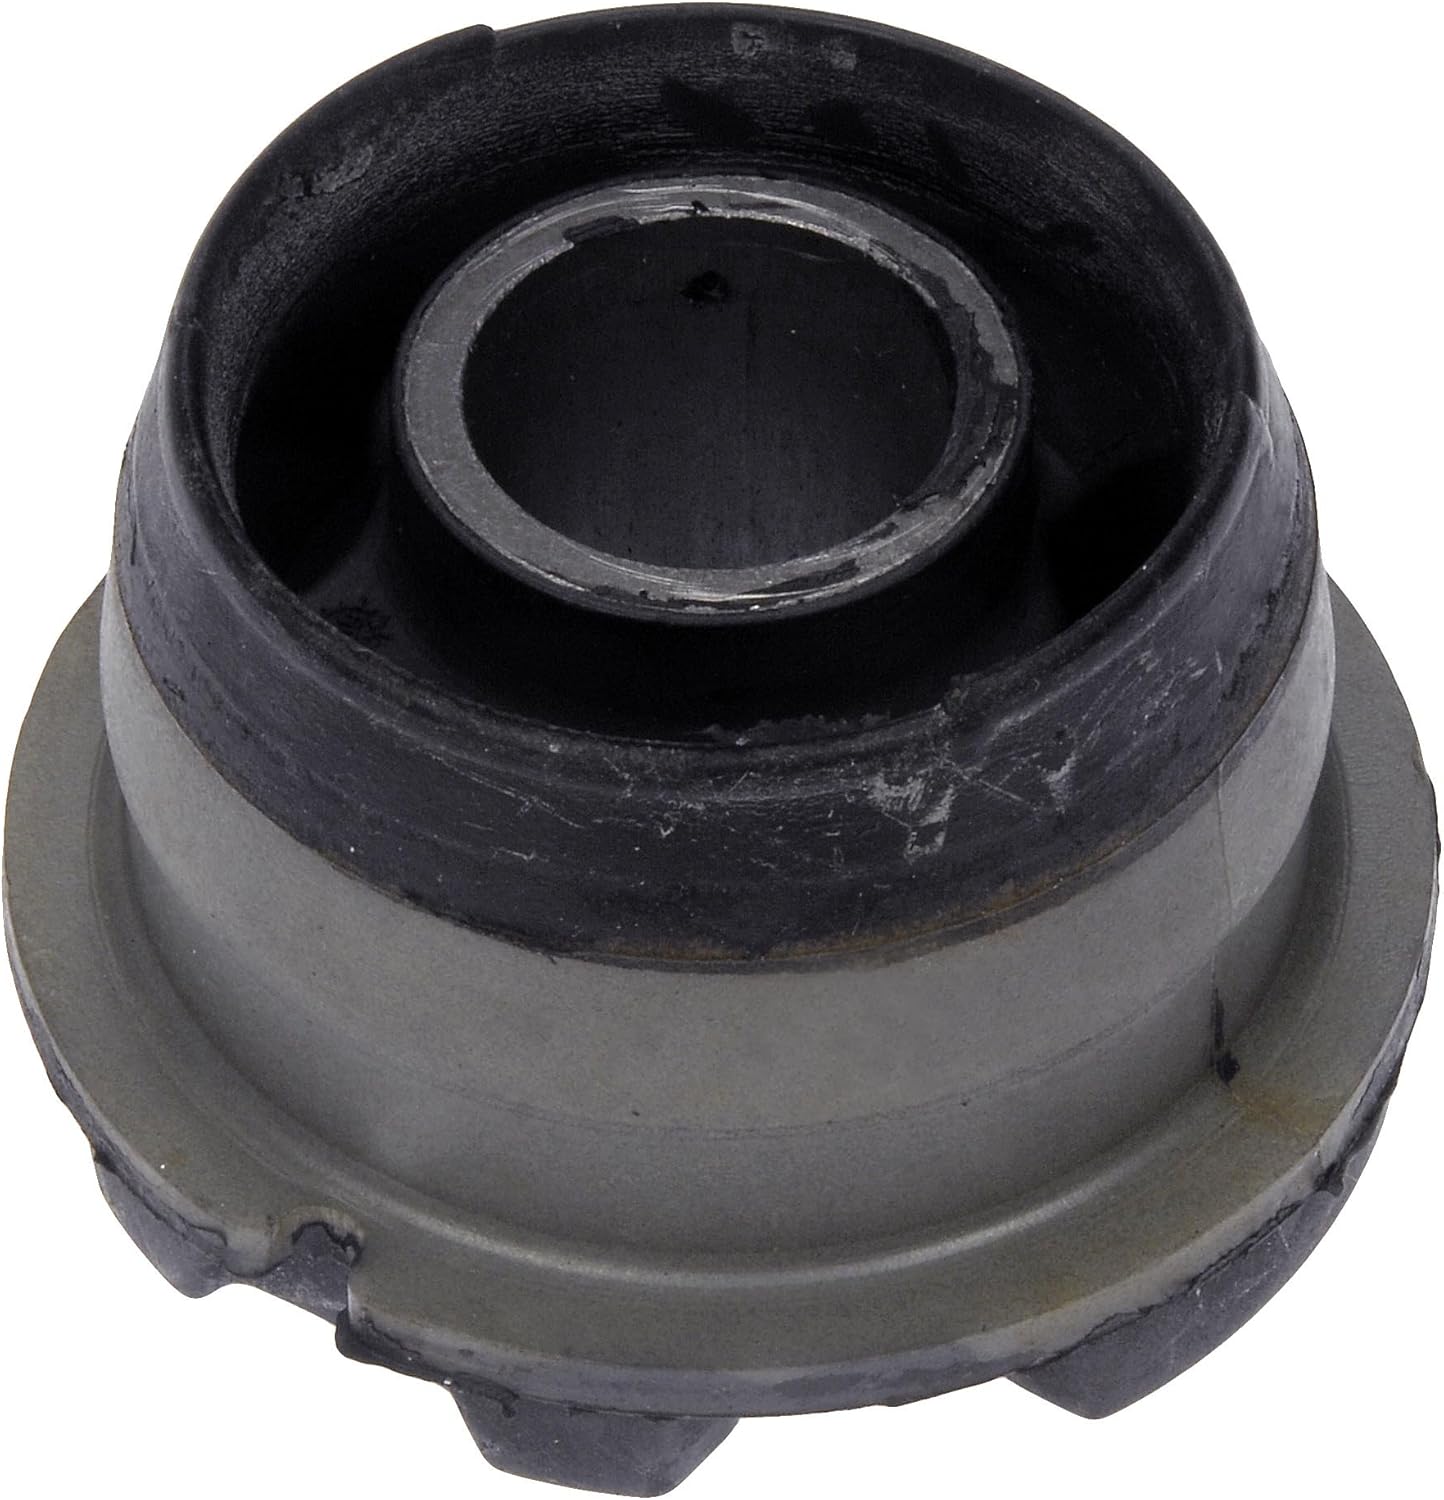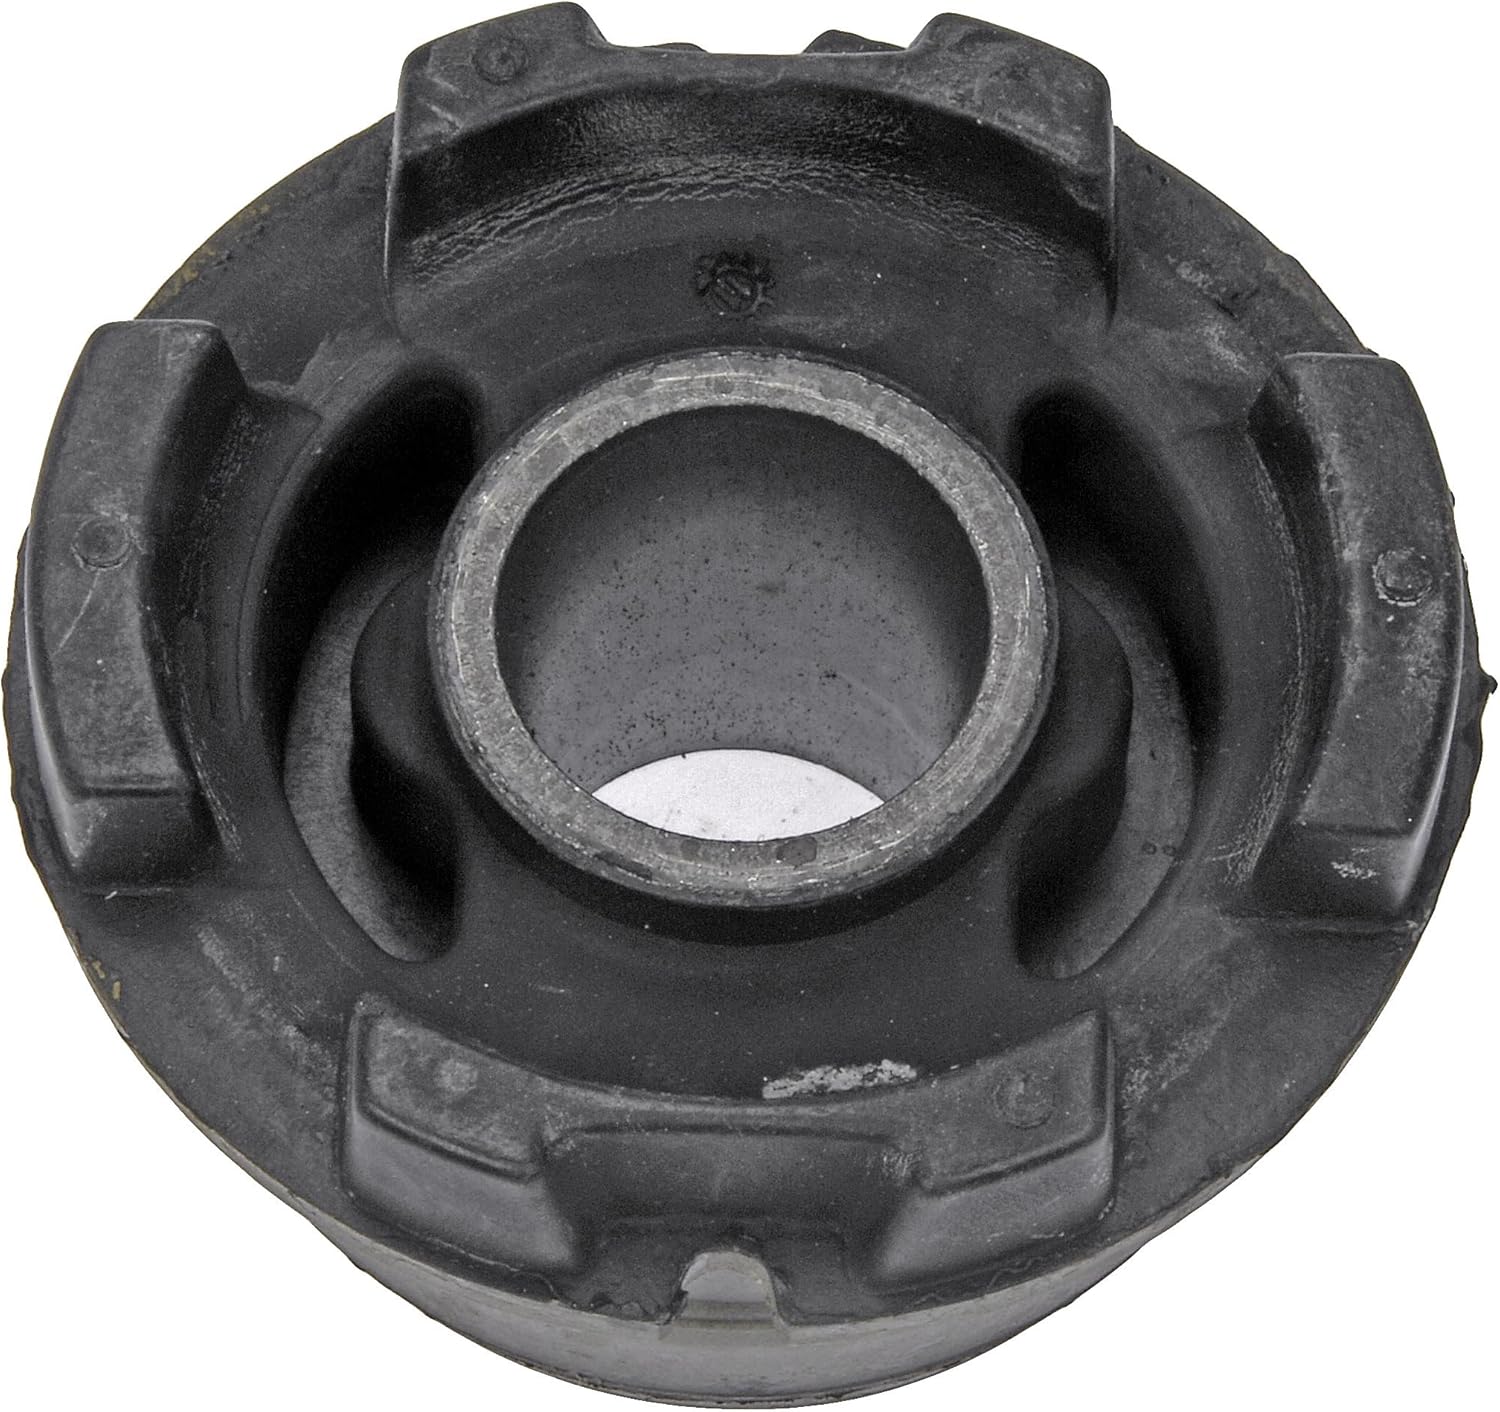
Dorman 523-138 Front Suspension Subframe Bushing Compatible with Select Volvo Models
Category: Automotive
This suspension subframe bushing is precision-engineered and rigorously tested to provide reliable replacement for the original equipment on specific vehicles. This part is compatible with the following vehicles. Before purchasing, enter your vehicle trim in the garage tool to confirm fitment. [Volvo 850: 1993, 1994, 1995, 1996, 1997] - [Volvo C70: 1998, 1999, 2000, 2001, 2002] - [Volvo S60: 2001, 2002, 2003, 2004, 2005, 2006, 2007, 2008, 2009] - [Volvo S70: 1998, 1999, 2000] - [Volvo S80: 1999, 2000, 2001, 2002, 2003, 2004, 2005, 2006] - [Volvo V70: 1998, 1999, 2000, 2001, 2002, 2003, 2004, 2005, 2006, 2007] - [Volvo XC70: 2003, 2004, 2005, 2006, 2007] - [Volvo XC90: 2003, 2004, 2005, 2006, 2007, 2008, 2009, 2010, 2011, 2012, 2013, 2014]
Features: Direct replacement - fits and performs like the original equipment on specific vehicles | Reliable fit - precision-engineered to match the design and dimensions of original components | Durable construction - manufactured to strict standards using sturdy, safe materials | Rigorously tested - thorough quality control measures ensure longevity | Ensure fit - to make sure this part fits your exact vehicle, input your make, model and trim level into the garage tool